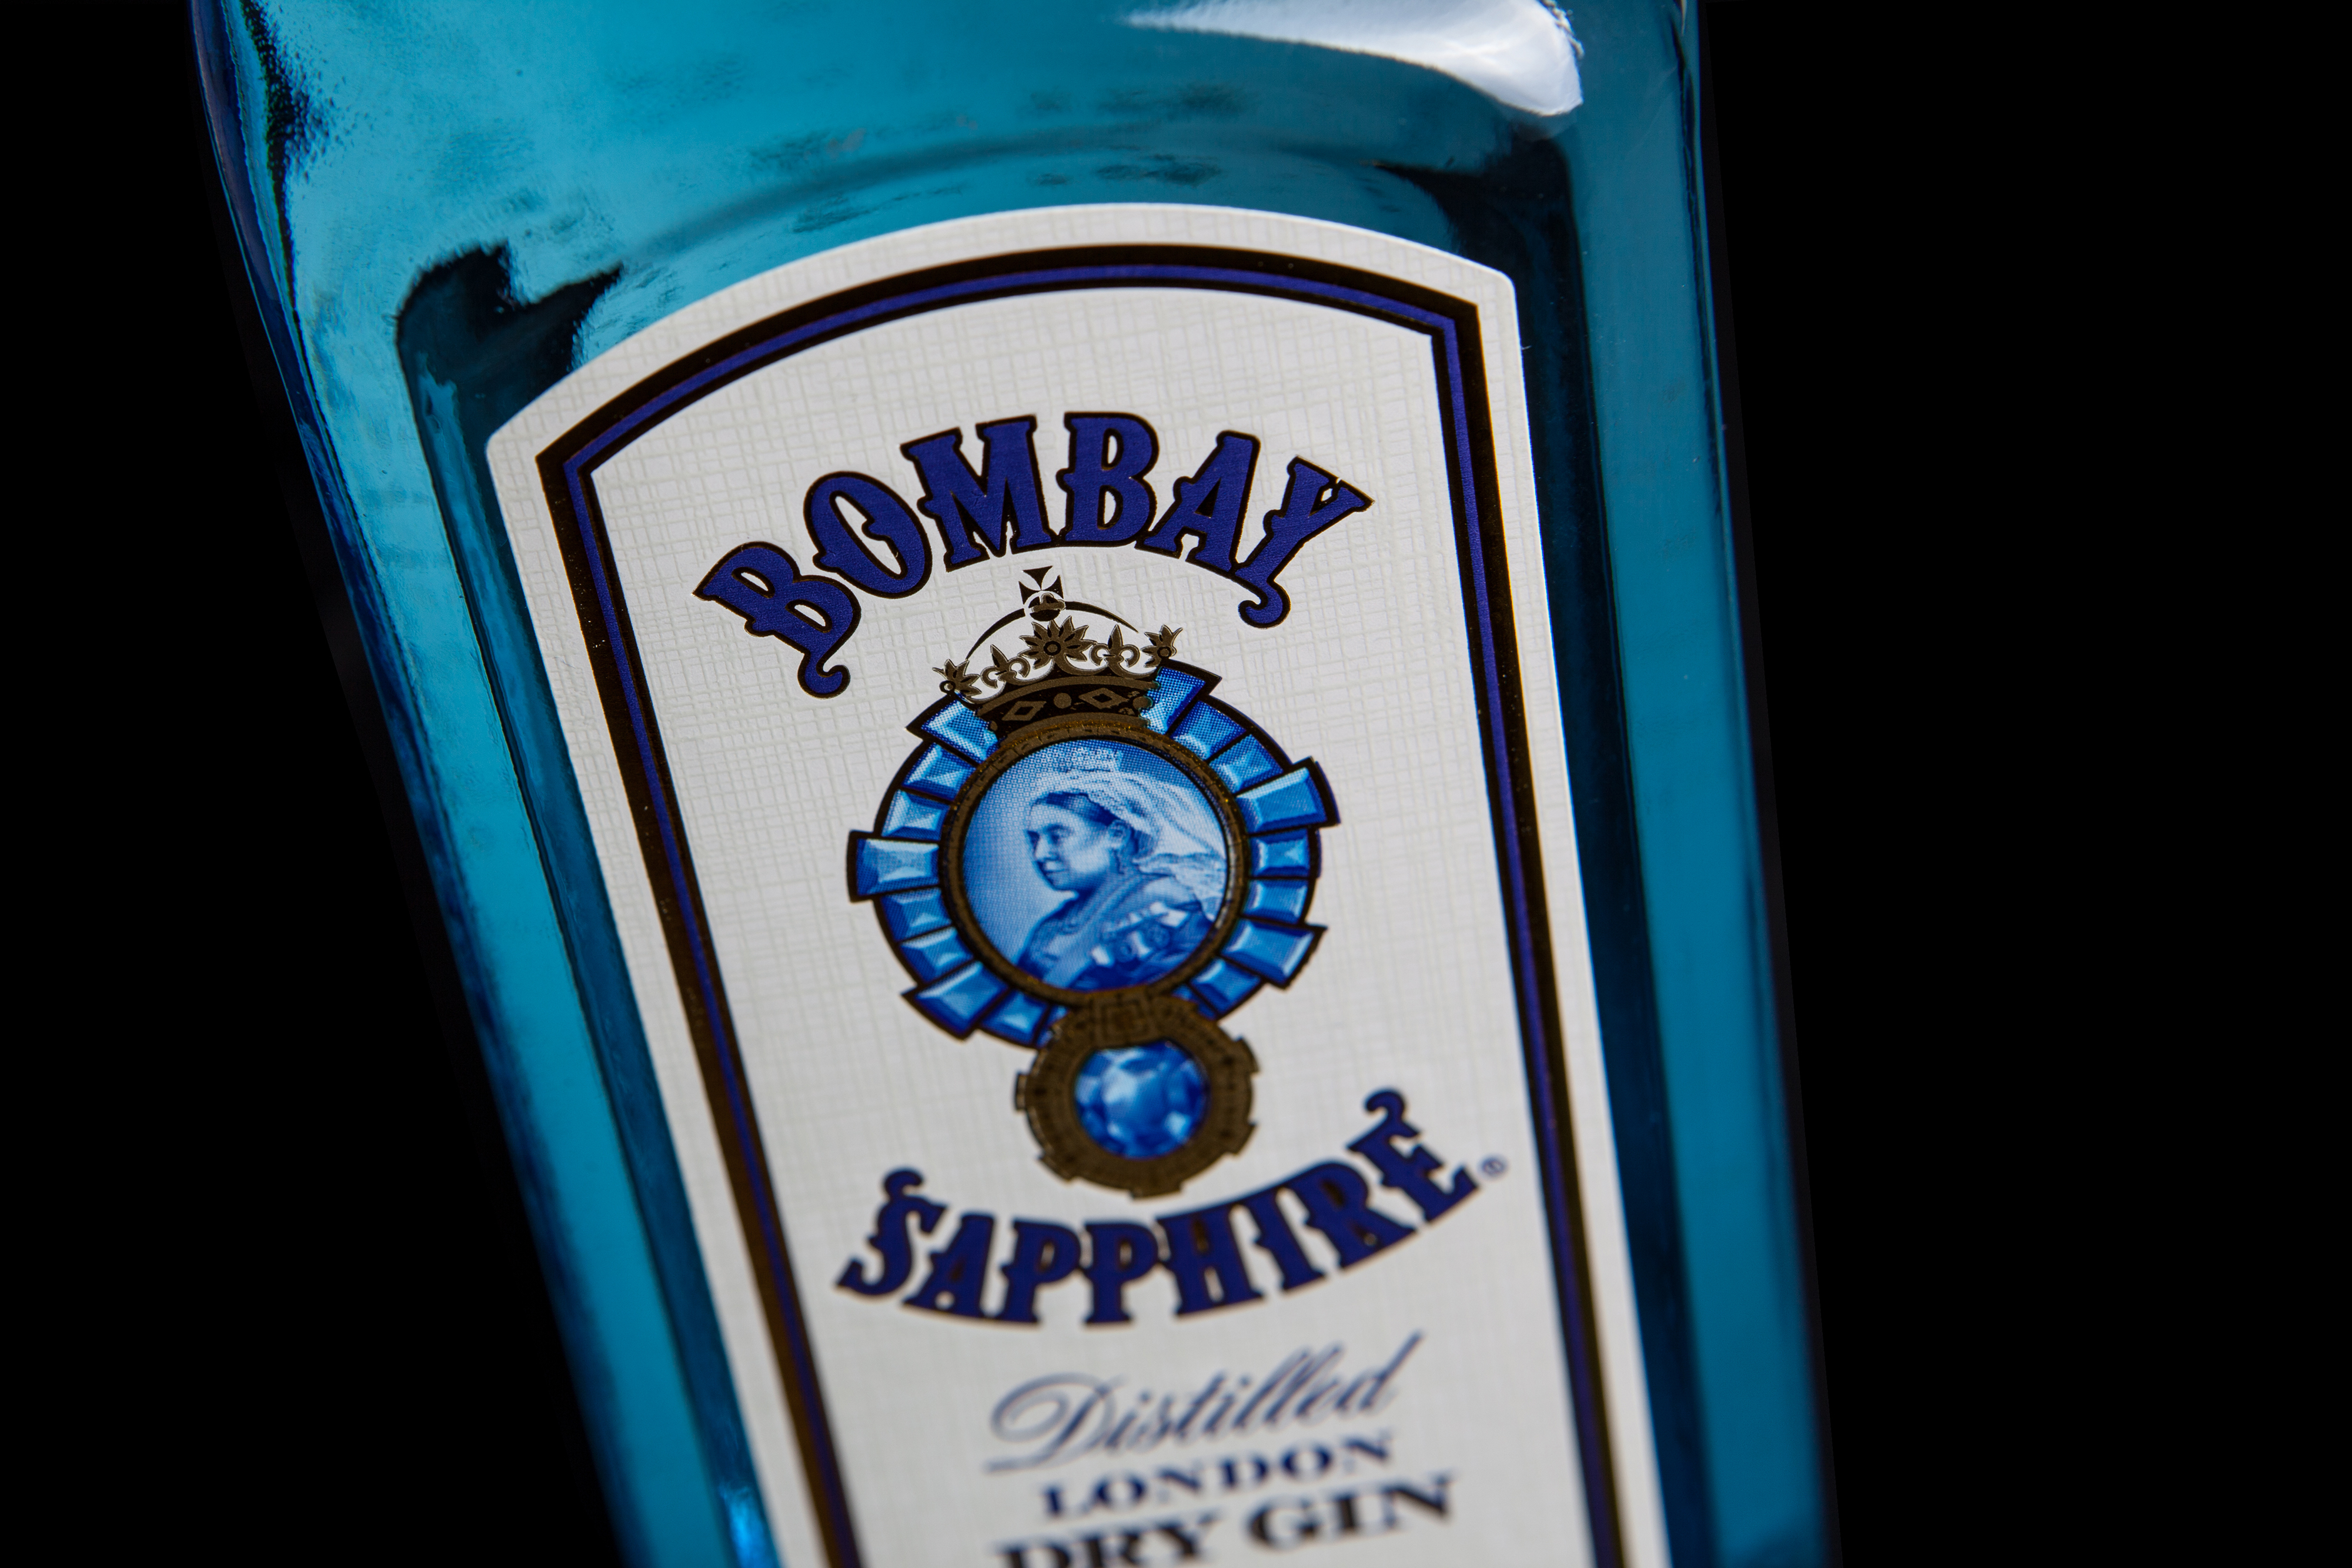
liqueur, drink, alcoholic beverage, distilled beverage, alcohol